Walter Fillmore

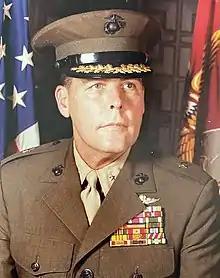

Brigadier General Walter Daniel Fillmore (January 7, 1933 – June 25, 2017) was a general officer in the United States Marine Corps.